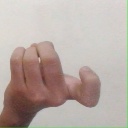
अक्षर: ज